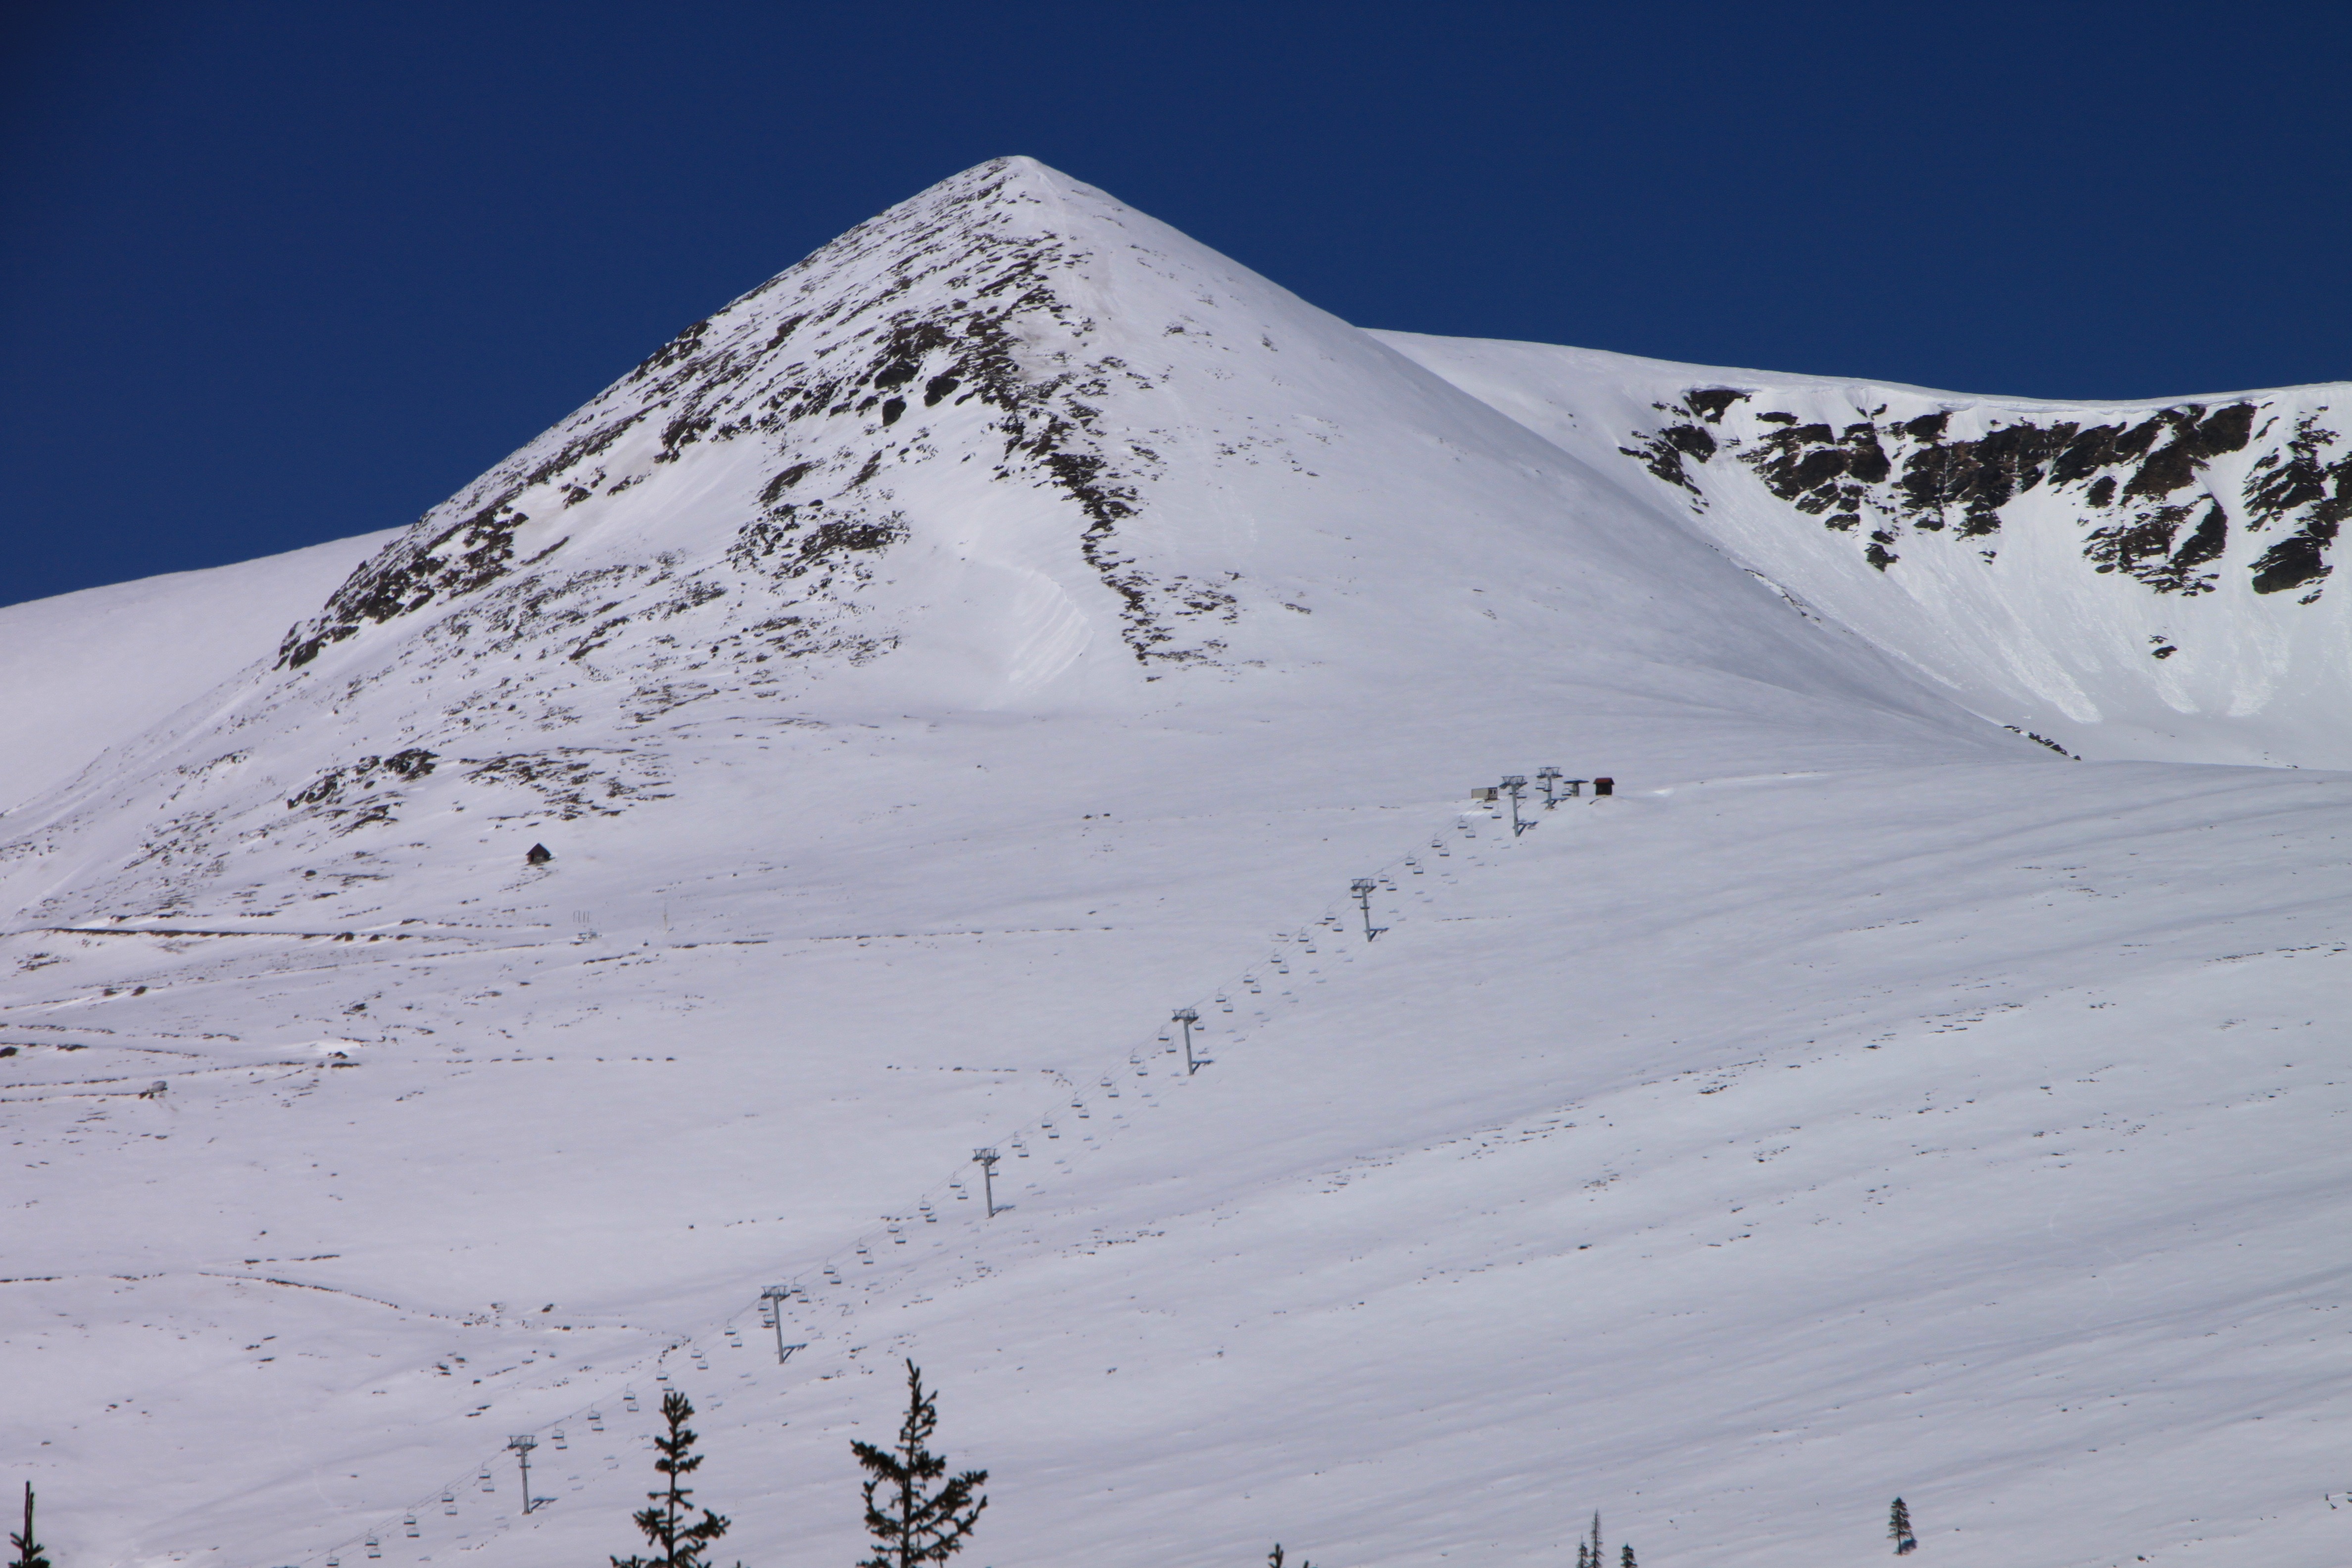
mountain, snow, cold, winter, peak, mountain range, weather, season, ridge, summit, mountains, alps, plateau, top, piste, landform, ski touring, retezat, ski mountaineering, mountainous landforms, geological phenomenon, papusa